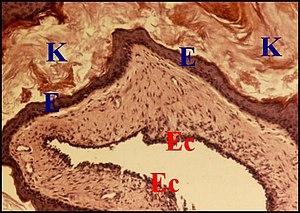
Poche de rétraction avec ses deux épithéliums
L’histopathologie du cholestéatome est un outil décisif de diagnostic d'une « tumeur » ou plutôt d'une néoformation bénigne de l'oreille moyenne.